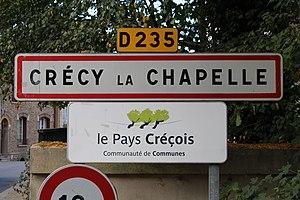
Panneau d'entrée dans Crécy-la-Chapelle.
Crécy-la-Chapelle est une commune française située dans le département de Seine-et-Marne en région Île-de-France.